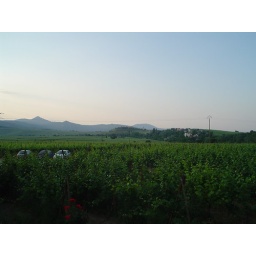
The view from our apartment window - over the vines and up to the castle on the mountains in the background.